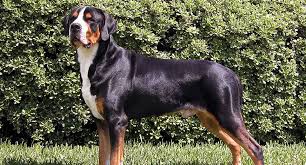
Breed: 237-n000086-Greater_Swiss_Mountain_dog